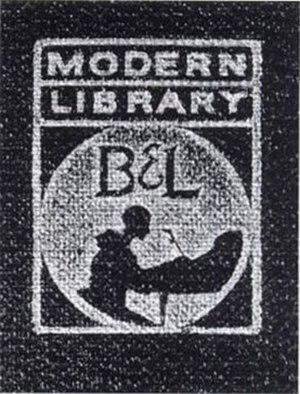
Boni & Liveright est une maison d'édition nord-américaine créée en 1917 à New York par Albert Boni et Horace Liveright et disparue en 1933. Son catalogue, devenu fameux, reflète un esprit d'ouverture aux nouveaux courants littéraires de son époque.